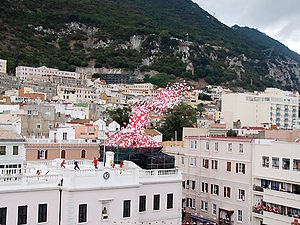
John Mackintosh Square / Begivenheder på torvet / Anmodningen til FN
Den symbolske opsendelse af balloner på nationaldagen
John Mackintosh Square er det centrale torv i den britiske oversøiske territorium Gibraltar. Det har været centrum for bylivet siden det 14. århundrede og er opkaldt efter John Mackintosh, en lokal filantrop. Gibraltars parlamentsbygning og rådhus ligger ud til torvet.